Sri Siddhartha Institute of Technology

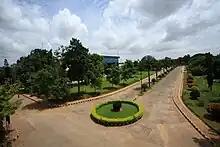
Aerial View of the Campus

The late Sri H.M. Gangadharaiah, a staunch Gandhian and Buddhist, established the Sri Siddhartha Education Society in 1979 with the blessings of the father of Bhoodhan movement, "Saint Vinobha Bhave," with the objective of providing education to the student community from rural areas and backward classes. Since then it is led by Dr. G. Shivaprasad, an ophthalmologist and Dr. G. Parameshwara, a doctorate in agriculture from Australia.